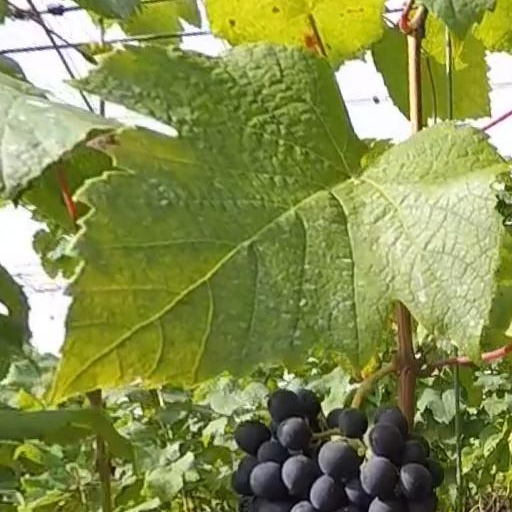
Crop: grape